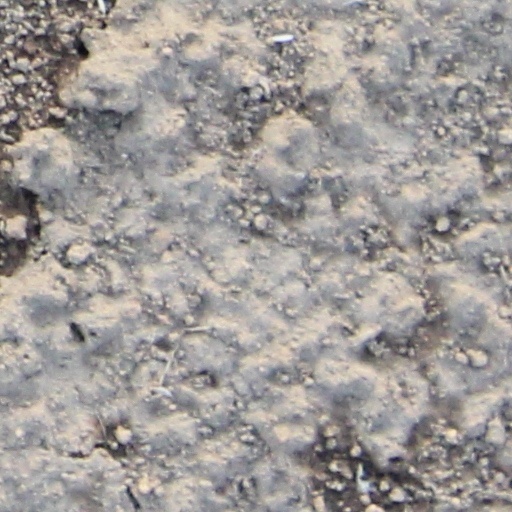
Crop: wheat